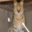
Label: cat